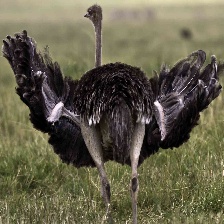
Species: OSTRICH
Scientific name: STRUTHIO CAMELUS